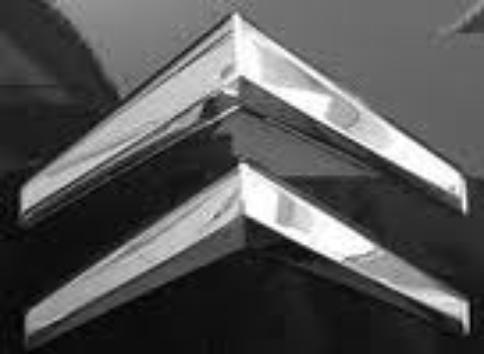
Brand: Citroen
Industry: Transportation